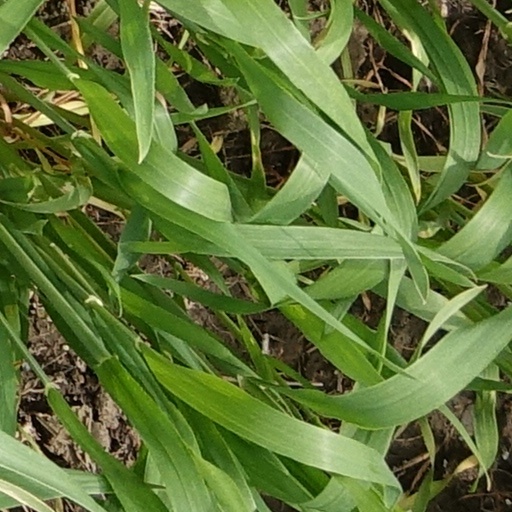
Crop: wheat